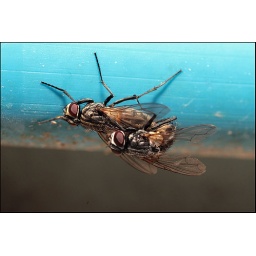
Romantic encounter beneath a water pipe in the pig shed